Arnold von Melchtal

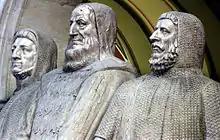
(Werner Stauffacher, Walter Fürst, Arnold von Melchtal), by James Vibert (1914)

Arnold von Melchtal, also spelt Melchthal and otherwise Arnold von der Halden, was one of the three "Eidgenossen", the legendary founding fathers of Switzerland. He represented the Canton of Unterwalden at the Rütlischwur.